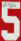
Number: 5